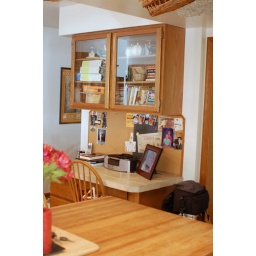
DSC_3570 kitchen desk built in